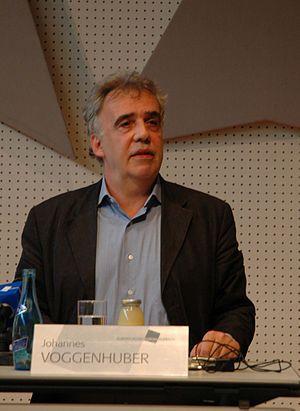
Les élections européennes se sont déroulées le dimanche 13 juin 2004 en Autriche pour désigner les 18 députés européens au Parlement européen, pour la législature 2004-2009.
Les élections européennes en Autriche de 1996 ont été les premières élections au Parlement européen organisées dans le pays, à la suite de son adhésion à l'UE au 1ᵉʳ janvier 1995. Elles ont eu lieu le 13 octobre 1996, afin d'élire les 21 députés européens représentant les Autrichiens.
Les élections législatives autrichiennes de 1990, se sont tenues le 7 octobre 1990, en vue d'élire les cent quatre-vingt-trois députés du Conseil national, pour un mandat de quatre ans.